Otto Kerner Jr.

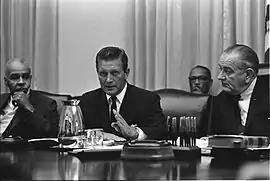
Kerner (center) meeting with Roy Wilkins (left) and President Lyndon B. Johnson (right) at the White House in 1967.

Kerner also proved competent in terms of welfare arrangements. Later on, his advances in mental health programs were so successful that they became a model for the coming national health reform. He served on the National Governors' Conference Executive Committee from 1967 to 1968, and chaired the Midwestern Governors' Conference that same year. In July 1967, President Lyndon B. Johnson formed the National Advisory Commission on Civil Disorders and named Kerner its chairman. As chairman of the National Advisory Commission on Civil Disorders, Kerner sent a number of letters to Lyndon Johnson urging him to increase the number of black officers in the United States Army, which was drastically low (Army 1.15%, Air Force 0.6%). He also sent a number of letters to Attorney General Ramsey Clark and Rosel H Hyde, Chairman of the Federal Communications Commission, pressing them for more effective radio equipment for the police force as well as improved riot training. The letters stressed the need to not overlook the major points of the commission's findings but to use the lessons learned in the riots to further promote law and order across the nation. Kerner did not run for a third term and resigned as governor on May 20, 1968, to accept a federal judicial appointment.